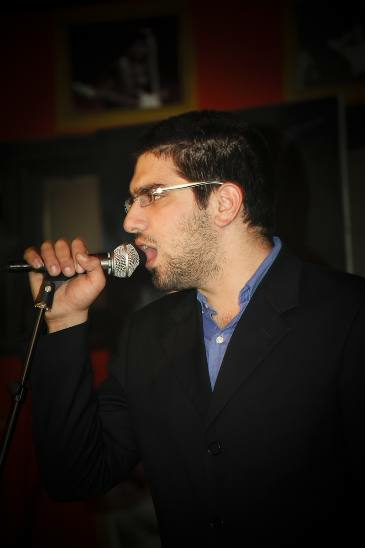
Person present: Yes